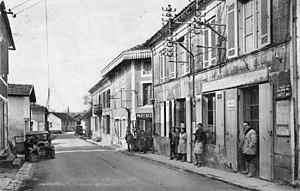
Vue prise de la rue de la Poste vers Saint ciers du taillon
Saint-Bonnet-sur-Gironde est une commune du sud-ouest de la France, située dans le département de la Charente-Maritime. Ses habitants sont appelés les Saint-Bonnetais et les Saint-Bonnetaises.